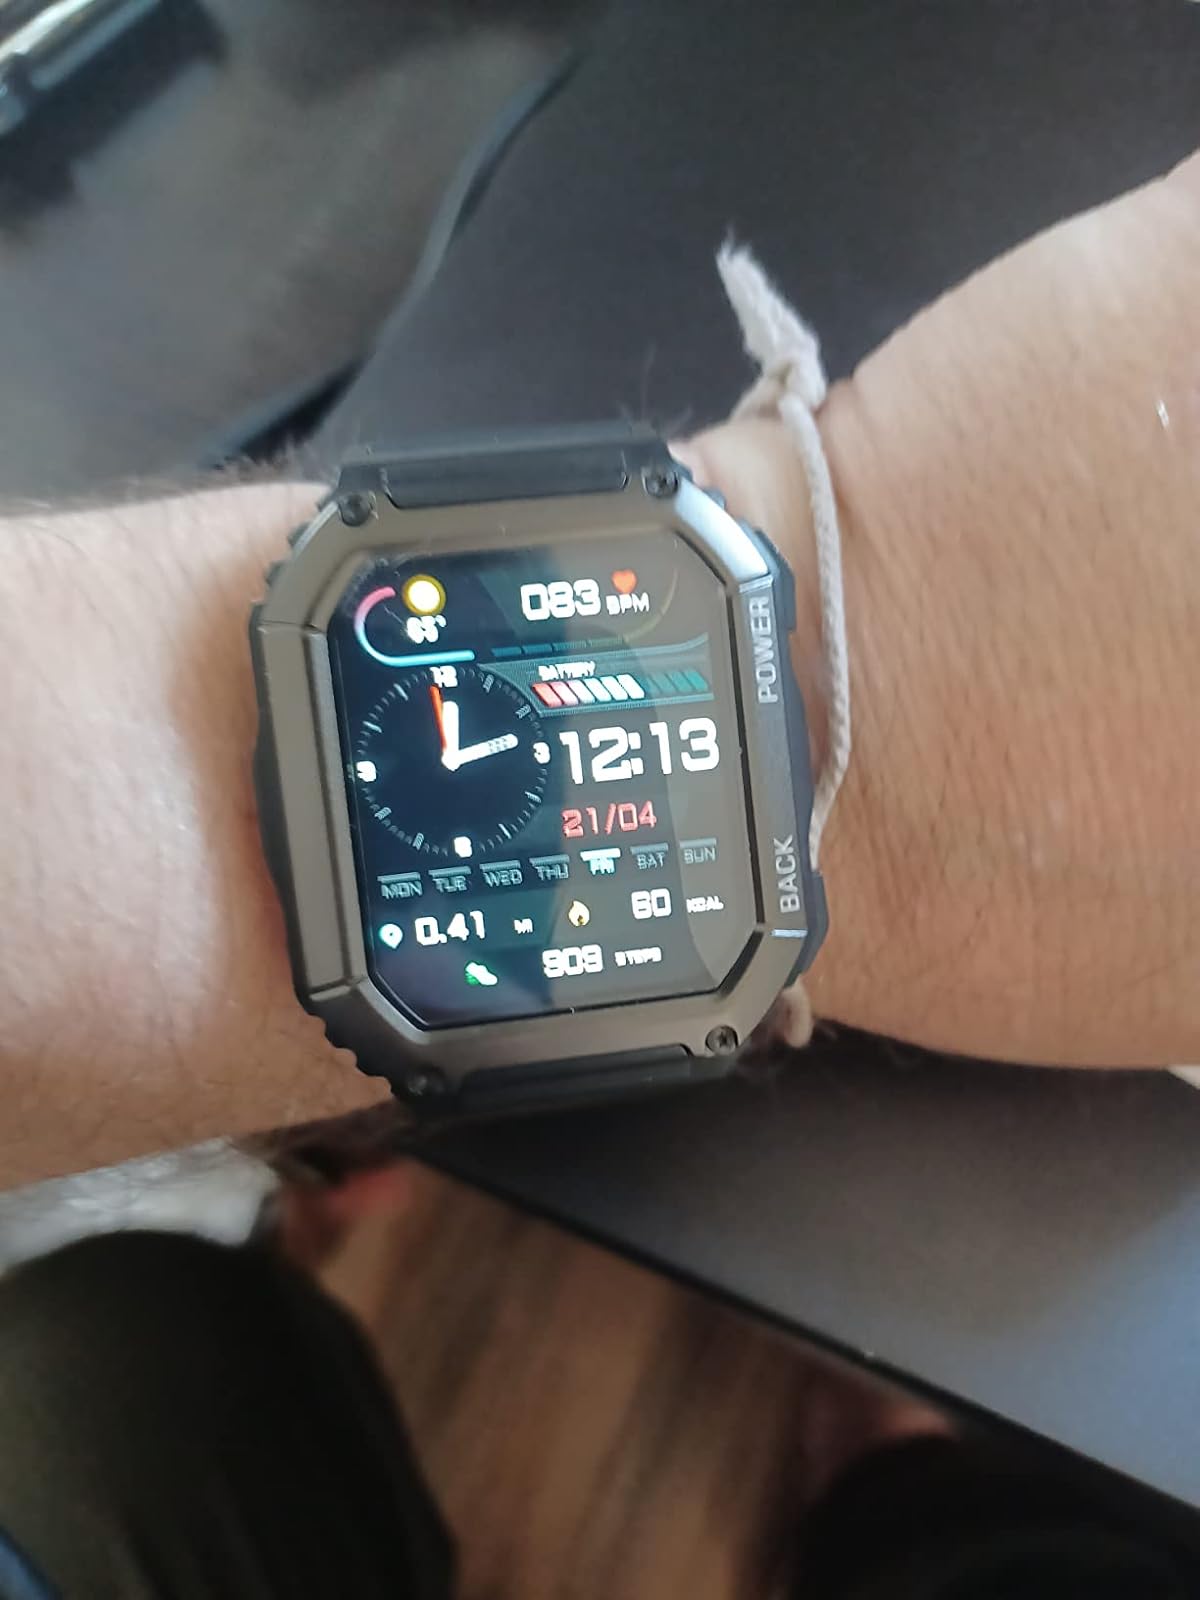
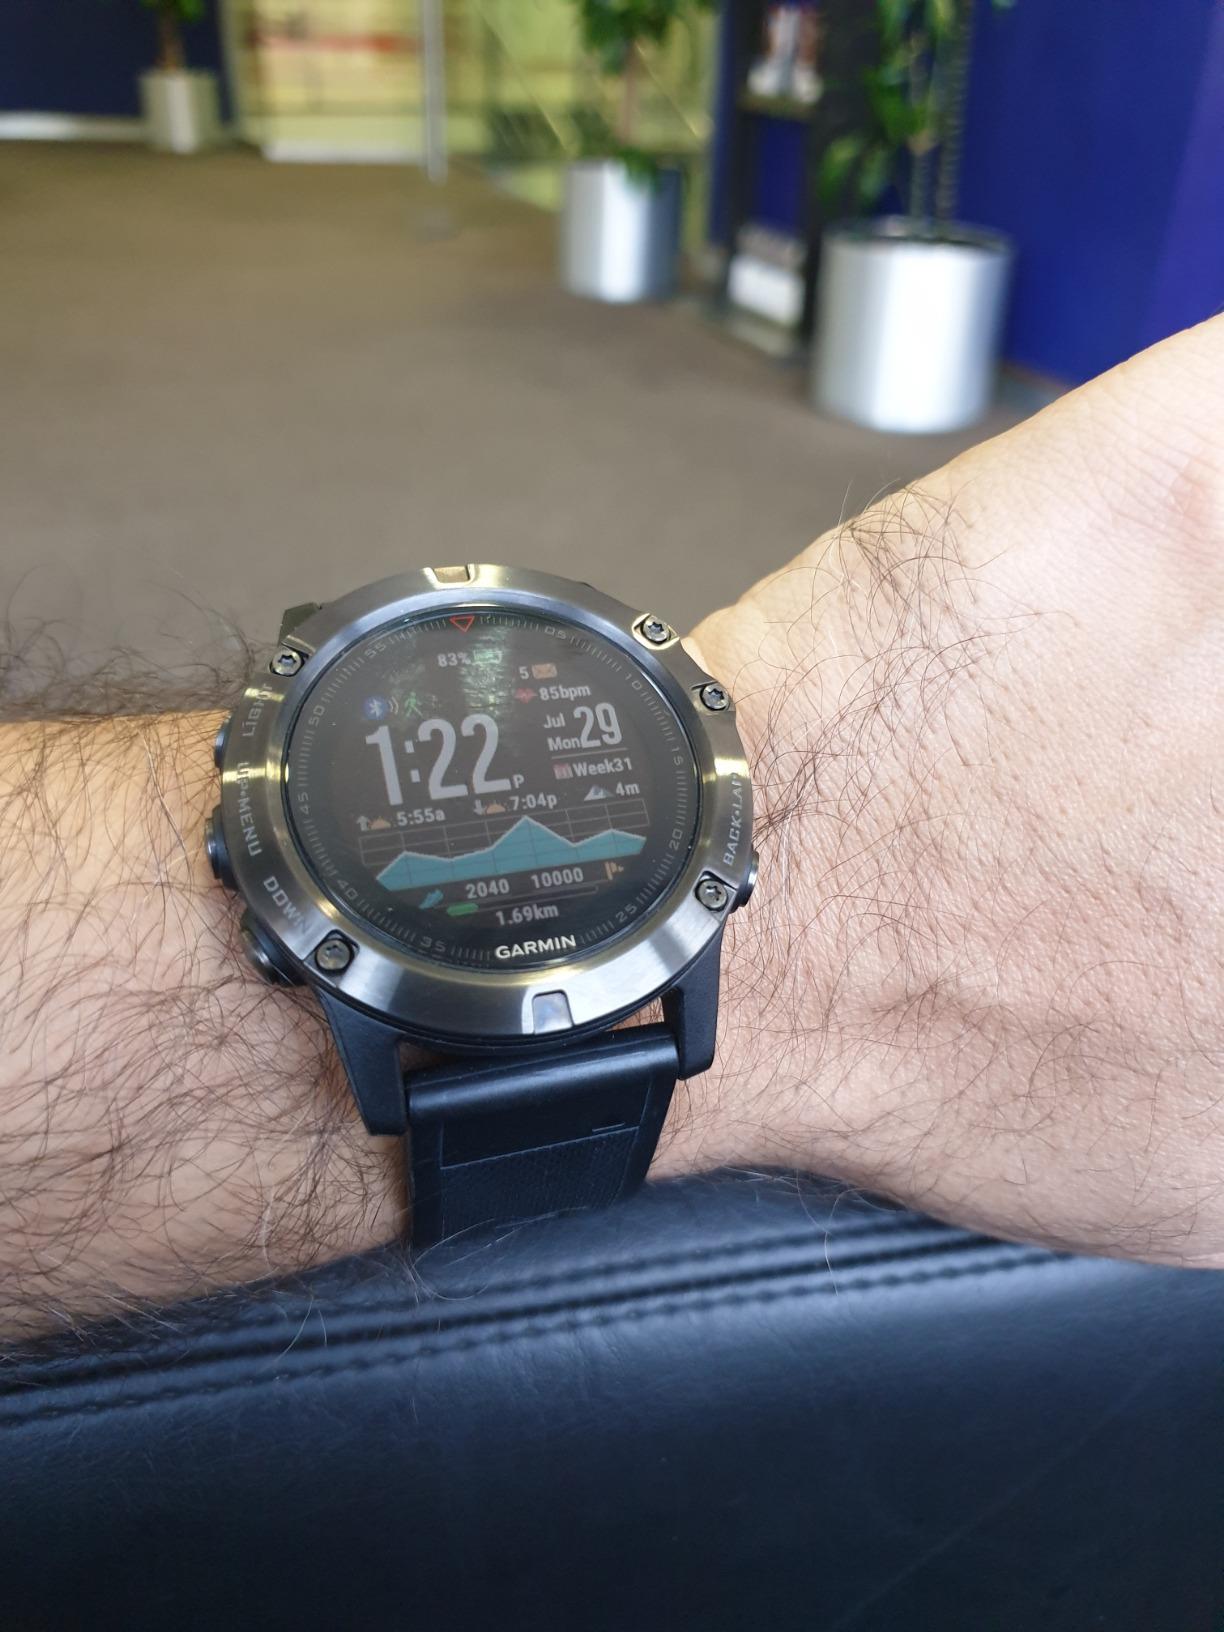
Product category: smartwatch
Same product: no